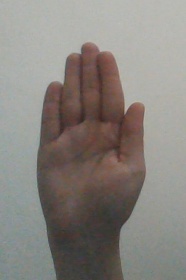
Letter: seen